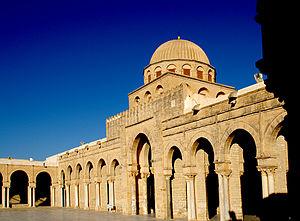
Grande Mosquée (Sidi Okba), Kairouan This is a photo of the protected monument identified by the ID 41-33 in Tunisia.
Les arts sacrés sont les productions artistiques ou les pratiques ayant pour but l'expression du sacré. Les édifices religieux relèvent, par définition, de l'art sacré.
L’histoire de l’humanité aussi nommée histoire du monde, ou histoire universelle désigne le récit synthétique de l'humanité depuis l'apparition d’Homo Sapiens à l’époque préhistorique jusqu'à aujourd'hui.